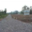
Label: road